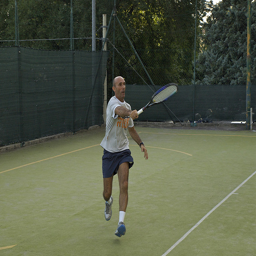
A man swinging a tennis racquet on a court.
a man swings a tennis racket at a ball
A man moving with a tennis racket in his hand.
A man running with is arm outstreched holding a tennis racket.
A man is playing tennis on a green court.